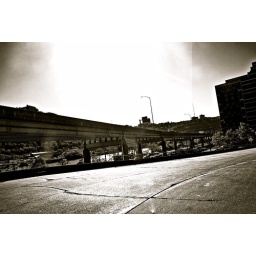
A black and white of a bridge in Pittsburgh PA